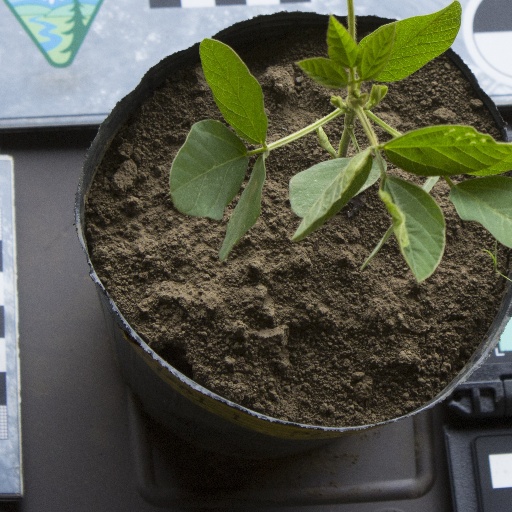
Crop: soybean